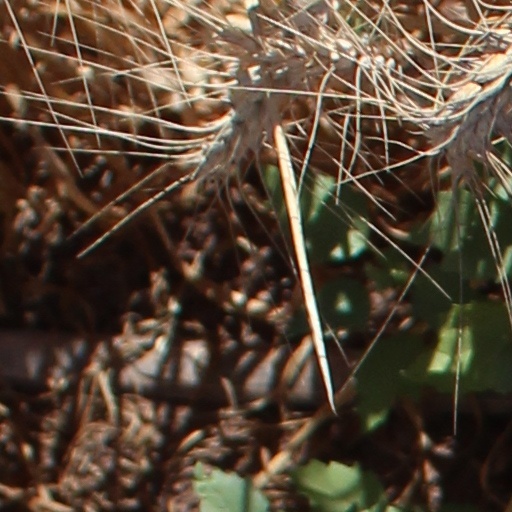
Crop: wheat